Laminaria sinclairii

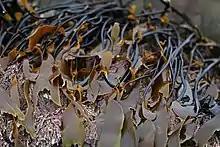
Laminaria sinclairii

Laminaria sinclairii is a species of brown algae (class Phaeophyceae), in the family Laminariaceae. It is native to the lower intertidal zone of the northeastern Pacific Ocean from British Columbia southwards to California.